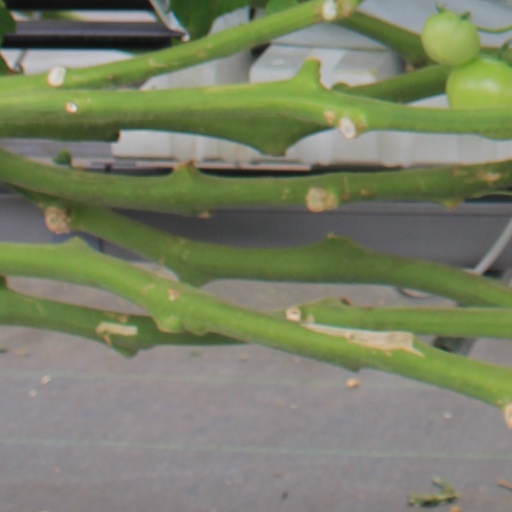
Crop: tomato